Abiy Ahmed

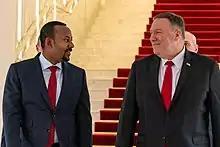
Abiy with U.S. Secretary of State Mike Pompeo in February 2020

The pace of reforms has revealed fissures within the ruling coalition, with hardliners in the military and the hitherto dominant TPLF said to be "seething" at the end of the state of emergency and the release of political prisoners.